Carol Grace

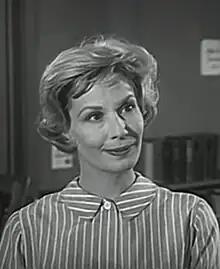
Grace in "Gangster Story" (1959)

Carol Grace (September 11, 1924 – July 20, 2003) was an American actress and author. She is often referred to as Carol Marcus Saroyan or Carol Matthau.